Kraków

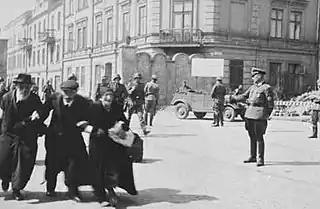
Kraków Ghetto, 1942—a German checkpoint during

Following the emergence of the Second Polish Republic in 1918, Kraków resumed its role as a major Polish academic and cultural centre, with the establishment of new universities such as the AGH University of Science and Technology and the Jan Matejko Academy of Fine Arts, as well as several new and essential vocational schools. The city became an important cultural centre for Polish Jews, including both Zionist and Bundist groups. Kraków was also an influential centre of Jewish spiritual life, with all its manifestations of religious observance—from Orthodox to Hasidic and Reform Judaism—flourishing side by side.